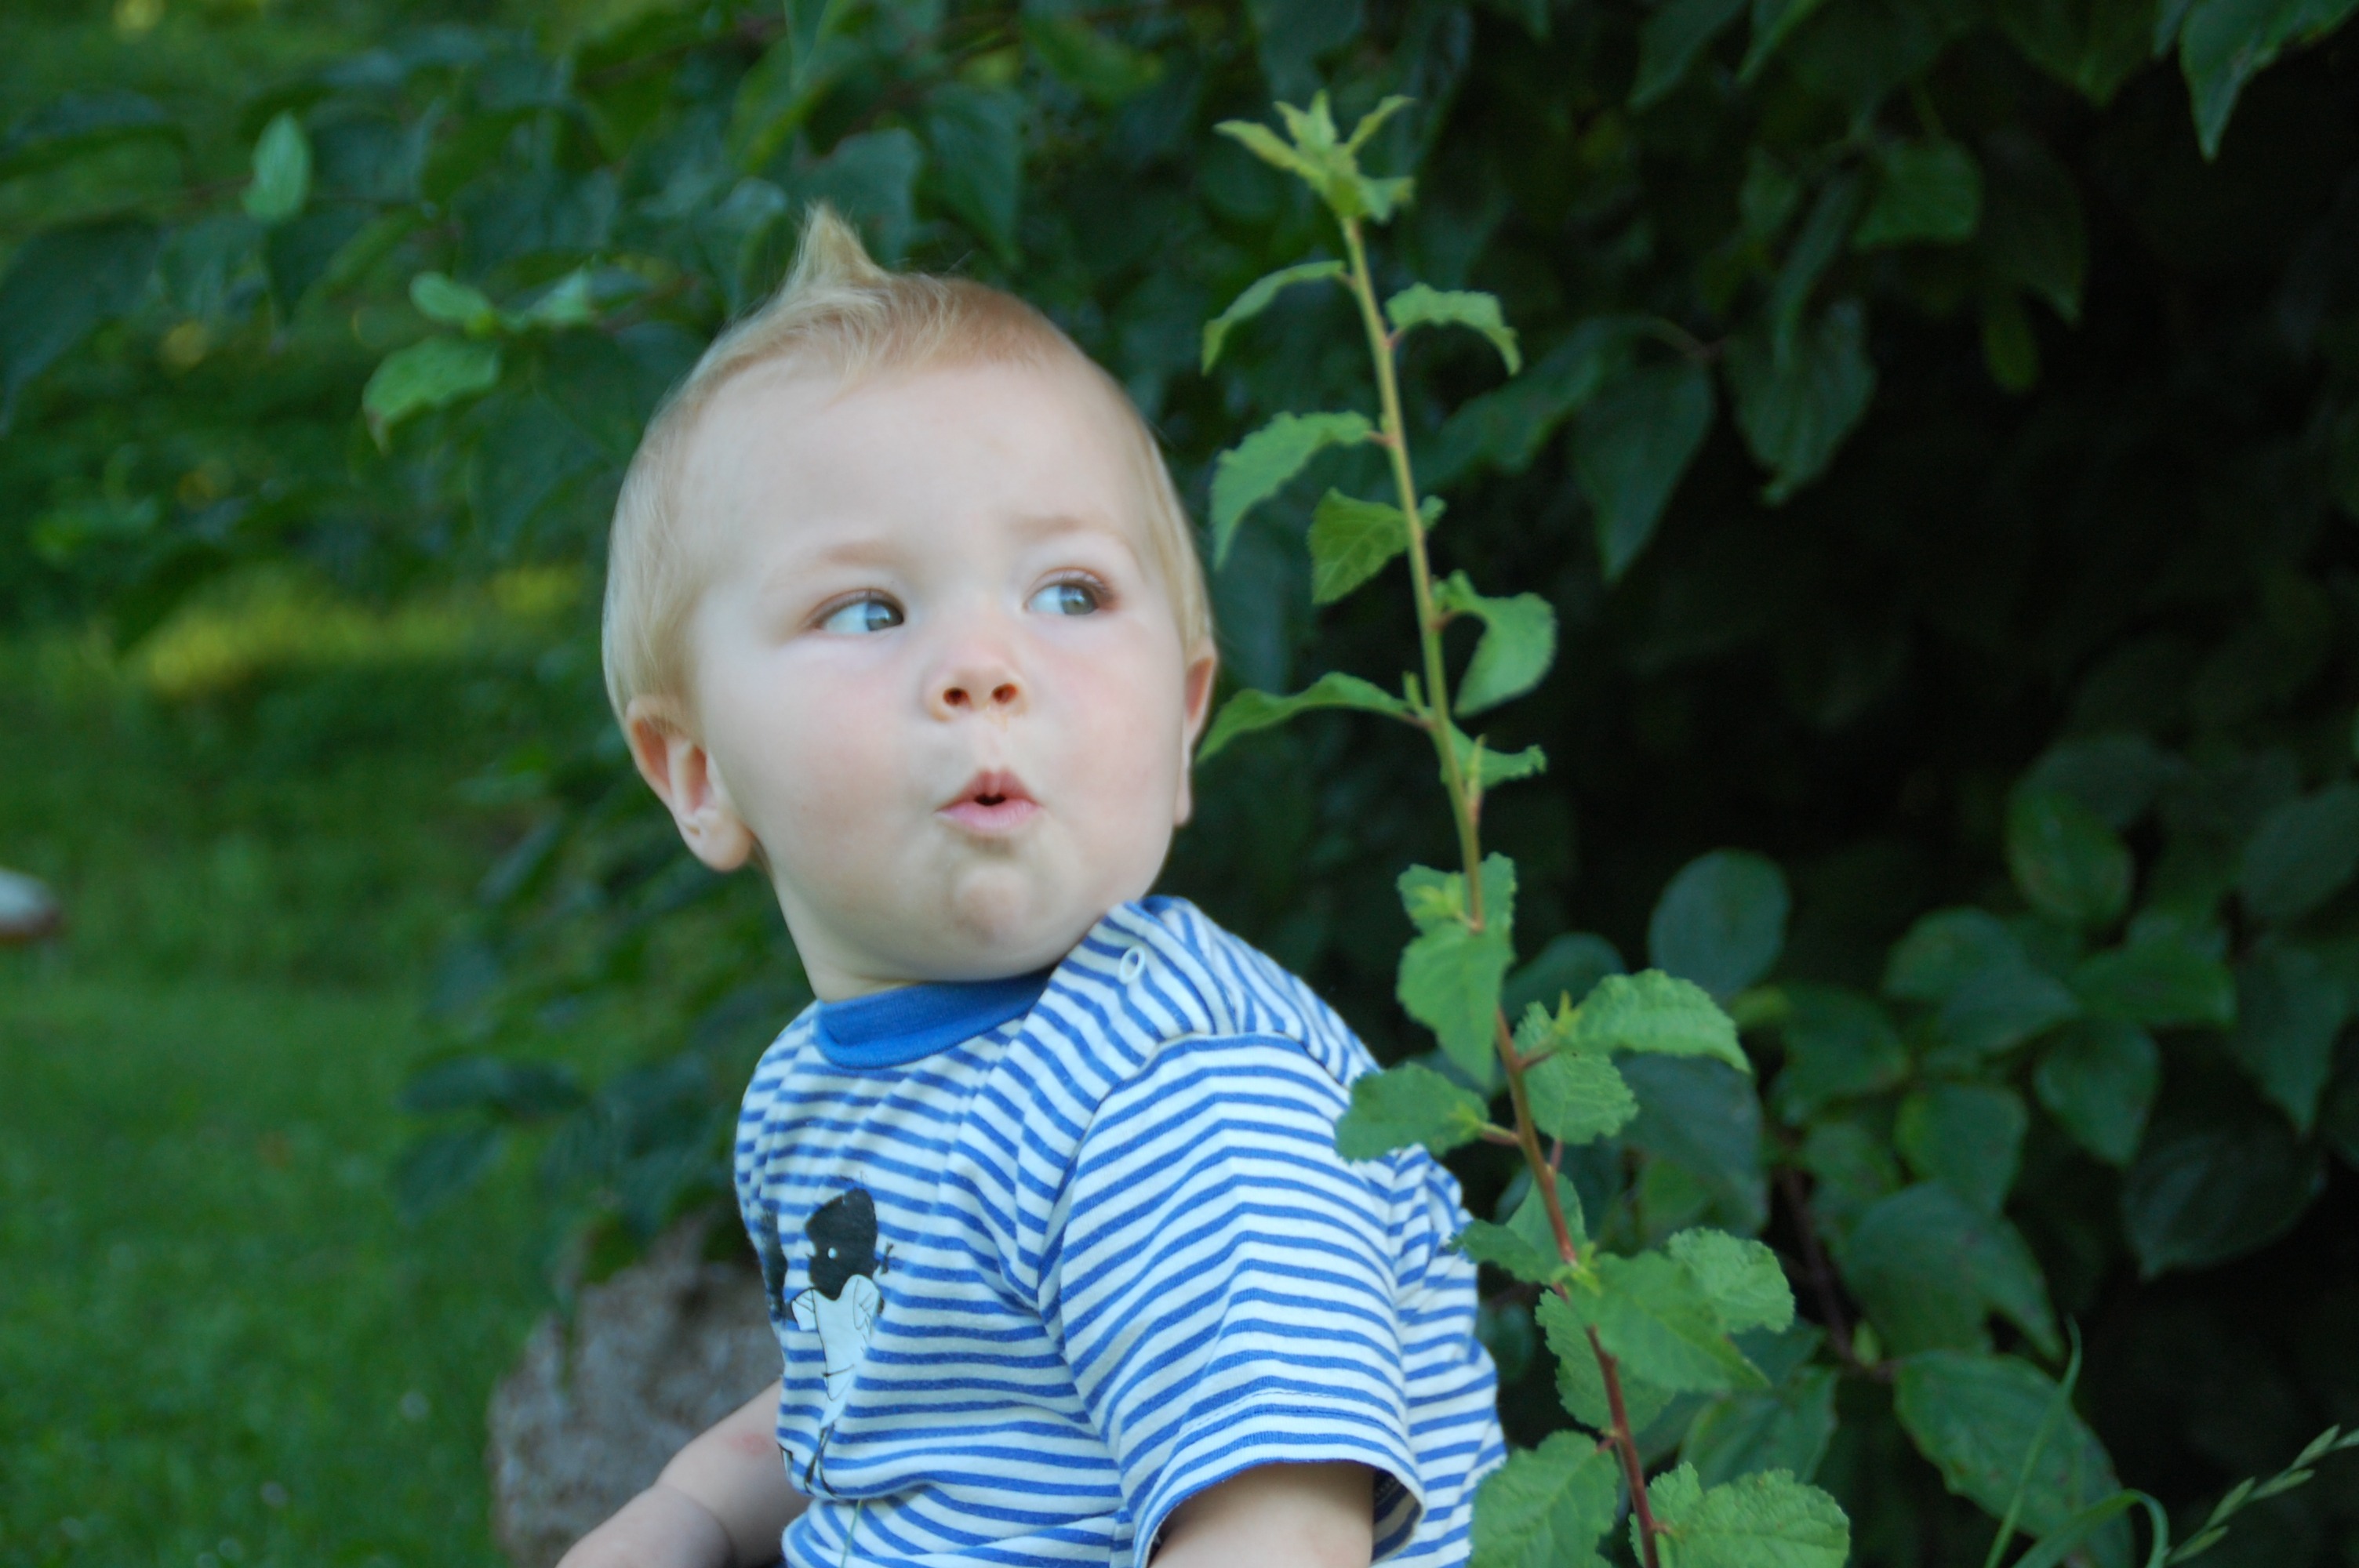
grass, person, people, flower, boy, cute, portrait, young, green, child, children, friends, infant, toddler, eye, skin, amazing, surprises, portrait photography, human positions, children portrait